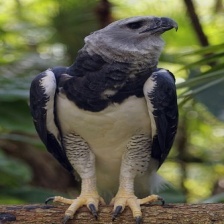
Species: HARPY EAGLE
Scientific name: HARPIA HARPYJA